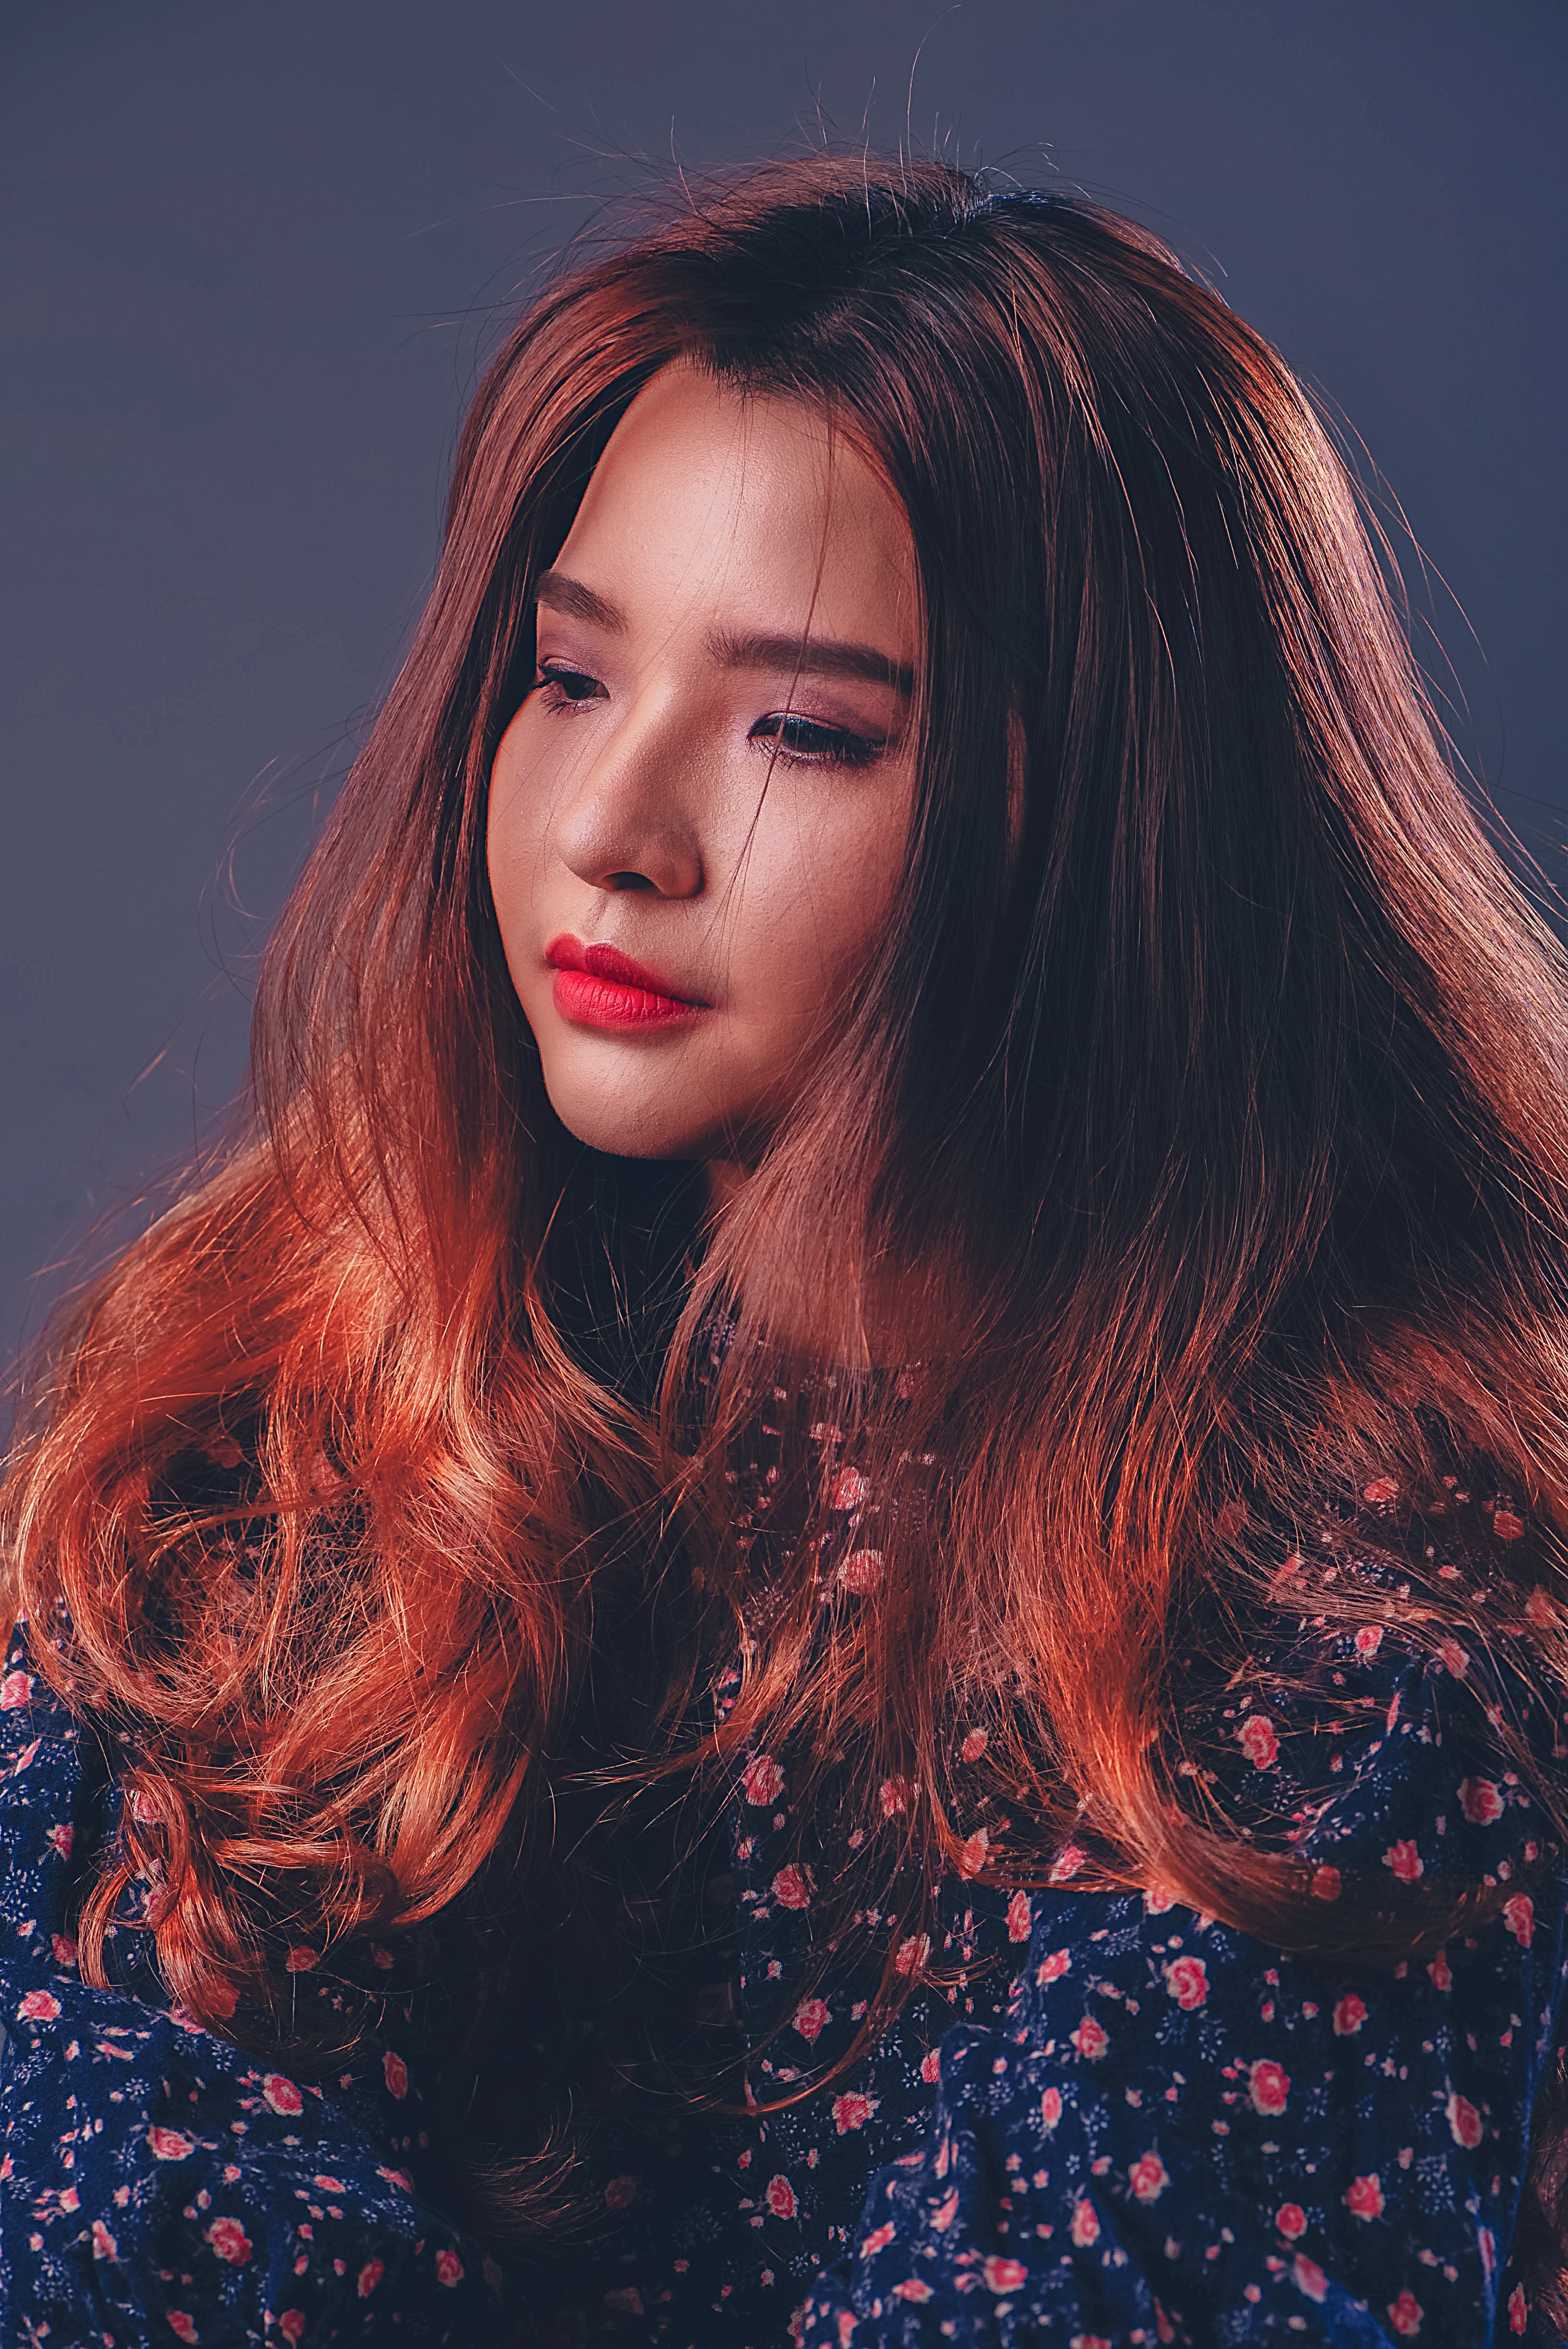
hair, face, hairstyle, long hair, beauty, lip, red, hair coloring, brown hair, head, eyebrow, chin, layered hair, photo shoot, red hair, model, eye, portrait, portrait photography, blond, photography, Step cutting, liver, flash photography, black hair, feathered hair, smile